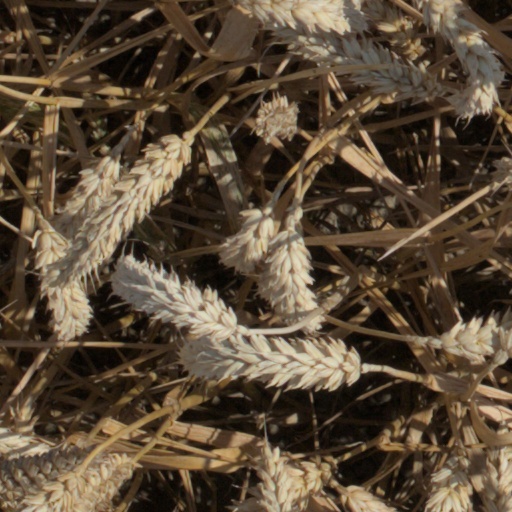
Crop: wheat